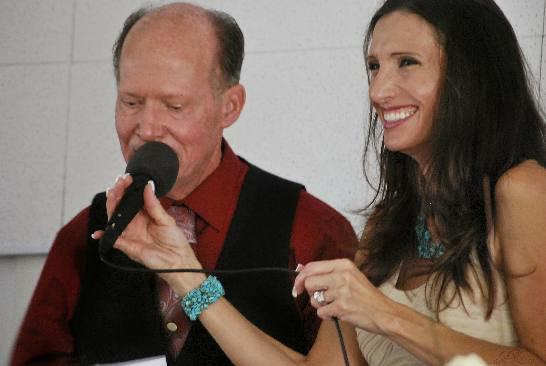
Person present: Yes